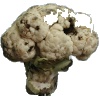
Label: Cauliflower 1